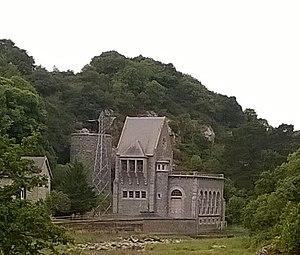
Bretagne, cours du Gouesnan, centrale électrique sur plan d'église -tour ronde escalier hors-œuvre-, architecte Yves Hémar, 1936. Le moulin XIXe siècle a été reconverti en logements par la société «
L'électricité existe depuis les débuts de l'univers qui est composé, selon des principes physiques, de « matière ». Son histoire vue par les hommes remonte aux débuts de l'humanité, car l'électricité est partout présente, très discrète la majorité du temps. Elle se manifeste parfois de manière très spectaculaire et brutale : par exemple sous forme d'éclairs associés au tonnerre et à des destructions.
La centrale hydroélectrique de Pont-Rolland est un barrage hydroélectrique situé en partie sur la commune de Morieux dans les Côtes-d'Armor. Elle est composée d'un barrage alimenté par le Gouessant, et d'une usine en aval, espacée d'une centaine de mètres.